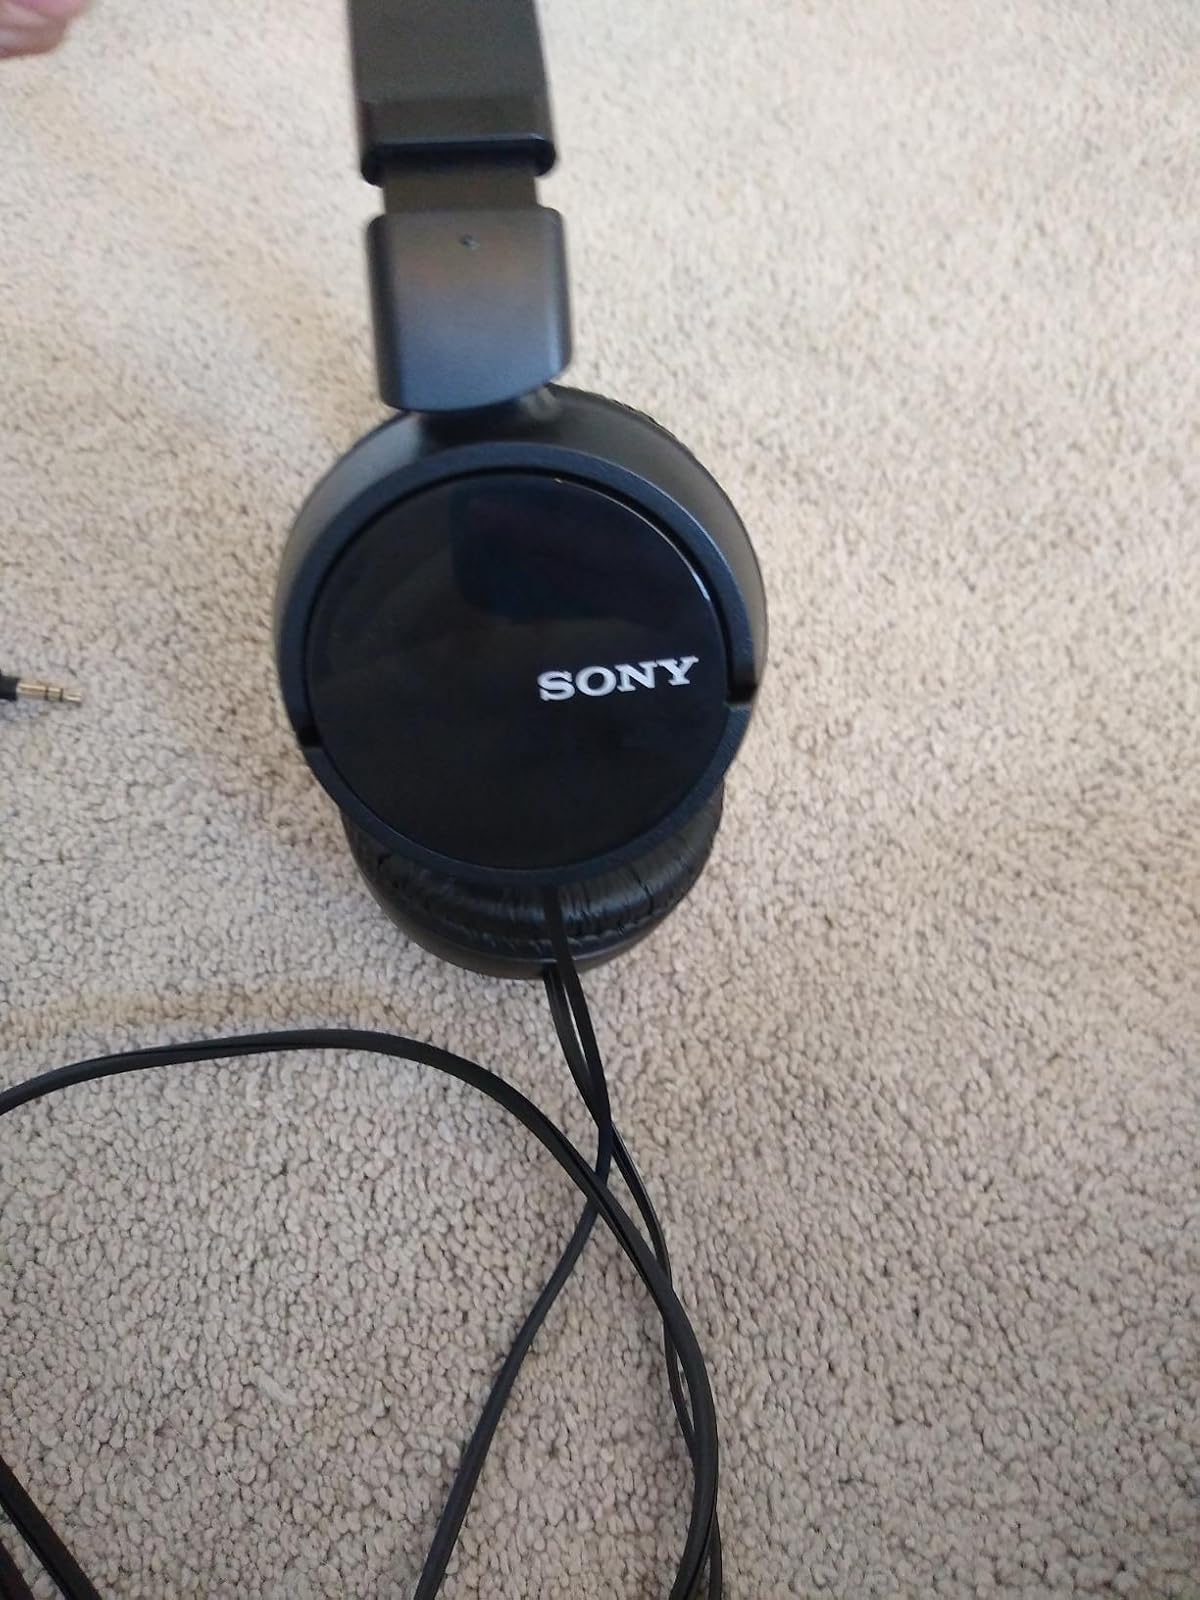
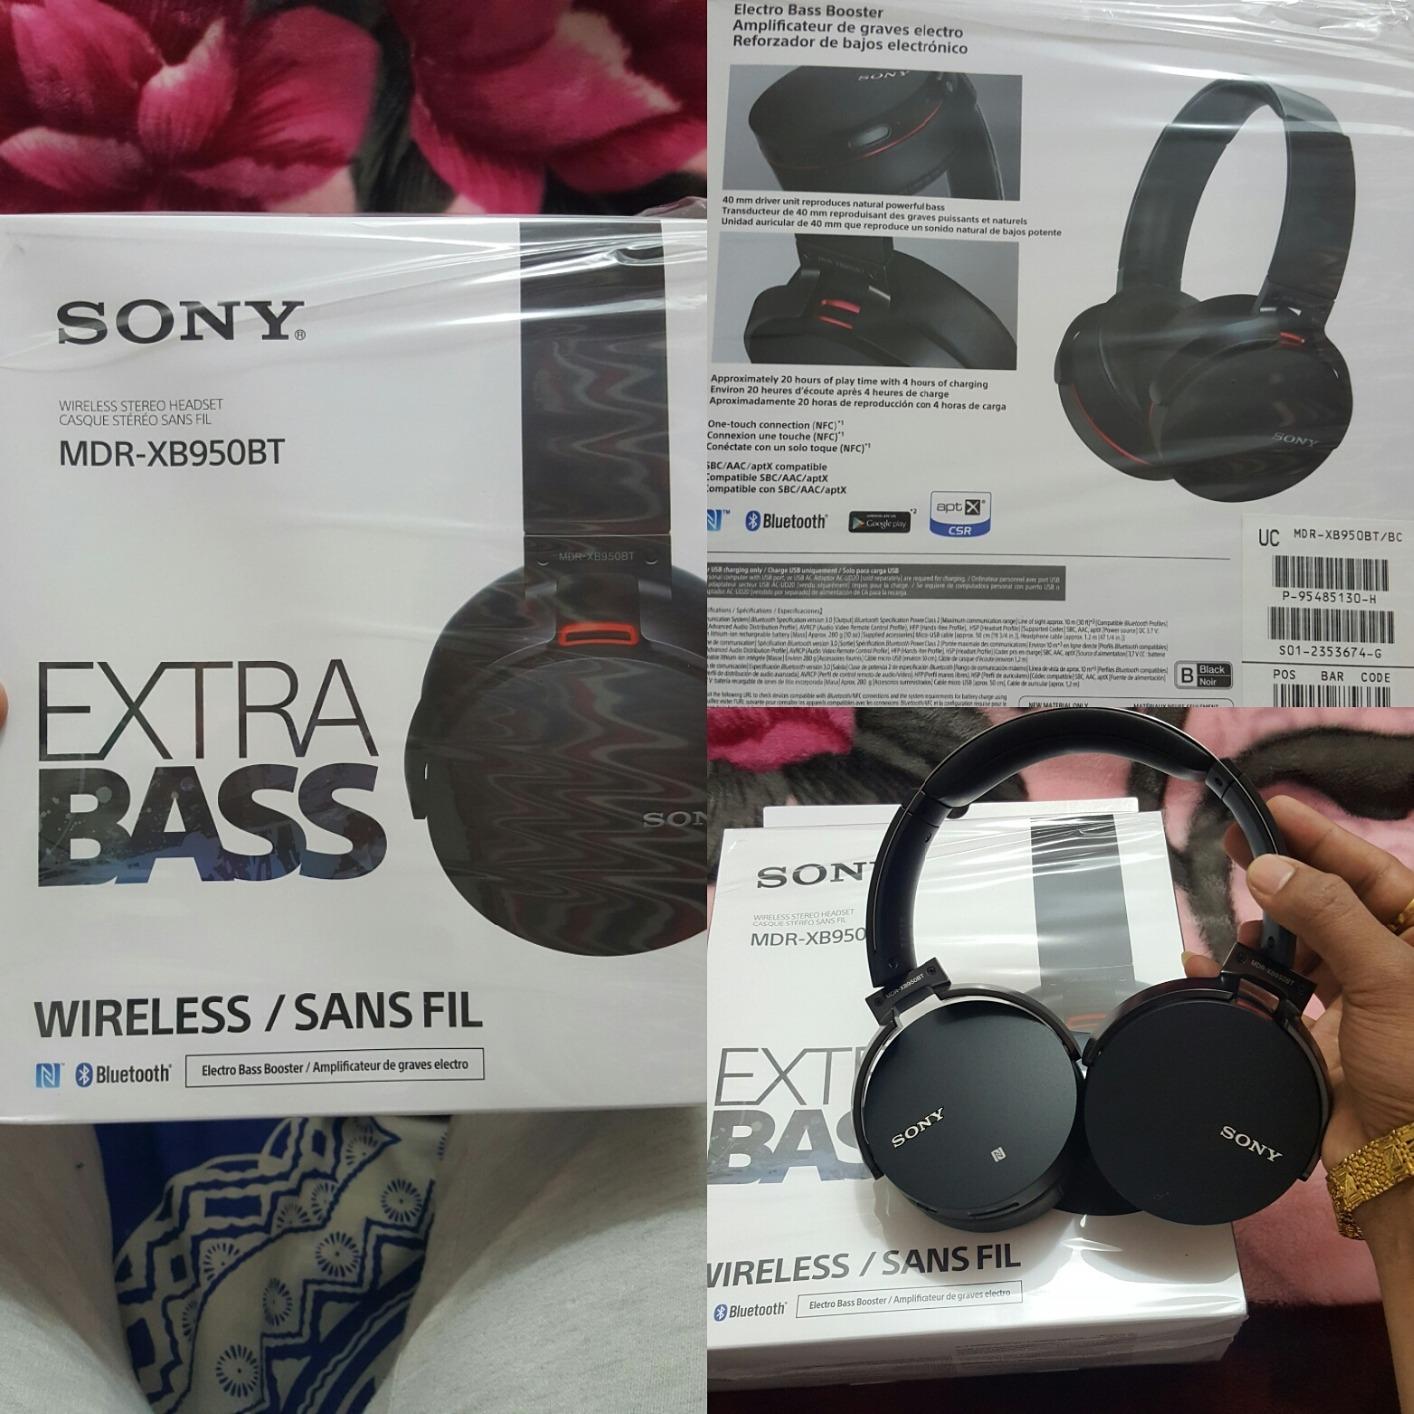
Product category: headphones
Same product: no